Robert Petkoff

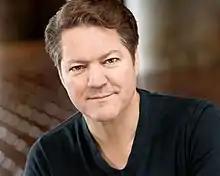

Robert Petkoff is an American stage actor known for his work in Shakespearean productions and more recently on the New York City musical theater stage. Petkoff has performed on Broadway, the West End, regional theatre, and done work in film and television. Petkoff was featured as "Perchik" in the Tony award-nominated 2004 revival cast of "Fiddler on the Roof" but is perhaps best known for his role as "Tateh" in the 2009 revival of "Ragtime" on Broadway. Petkoff has also provided the voices for over two dozen audiobooks, winning awards for his reading of Michael Koryta's "So Cold the River". Married to actress Susan Wands, Petkoff has lived in New York City for the last twenty years, and often performs in benefit concerts for theater-district-related charities.